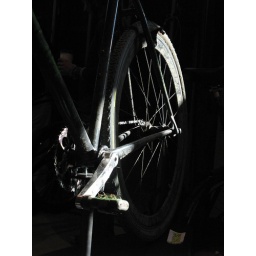
i love dirty cross bikes, especially in dramatic shafts of light